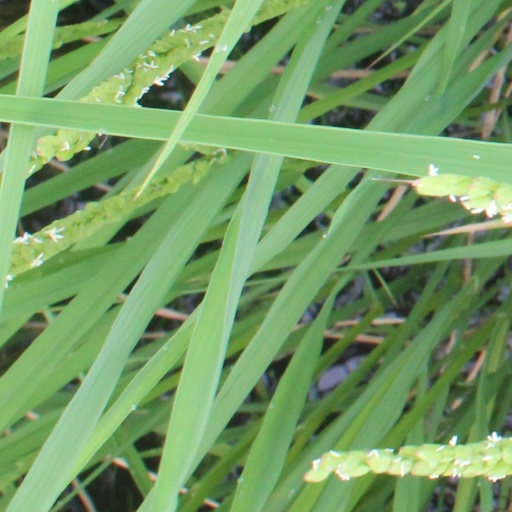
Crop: rice